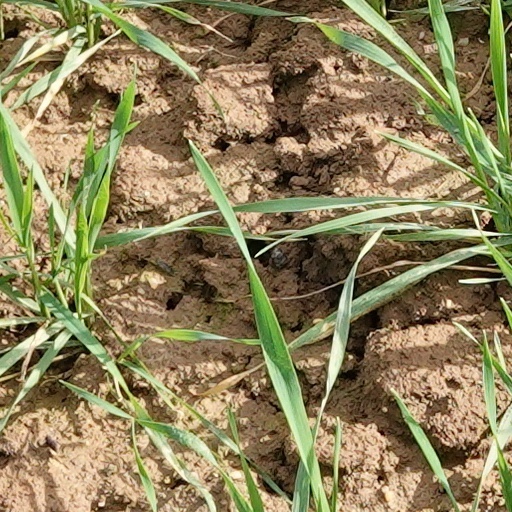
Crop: wheat